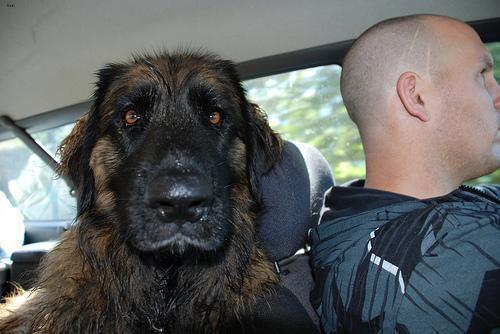
leonberger